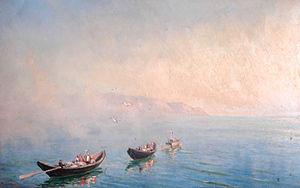
Vladimir Petrovitch Tomilovsky est un peintre russe de paysages sibériens, du XXᵉ siècle.